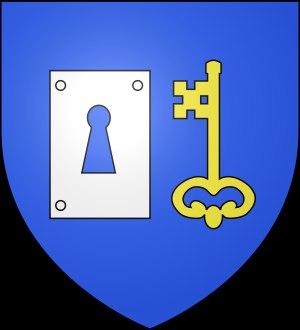
Jean Lacarry, ou Jean de Lacarry, ou Jean Charron de Lacarry, baron de Mauléon, né à Lectoure, mort à Toulouse, est un avocat, poète d’expression française, capitoul de la ville de Toulouse au XVIIᵉ siècle.